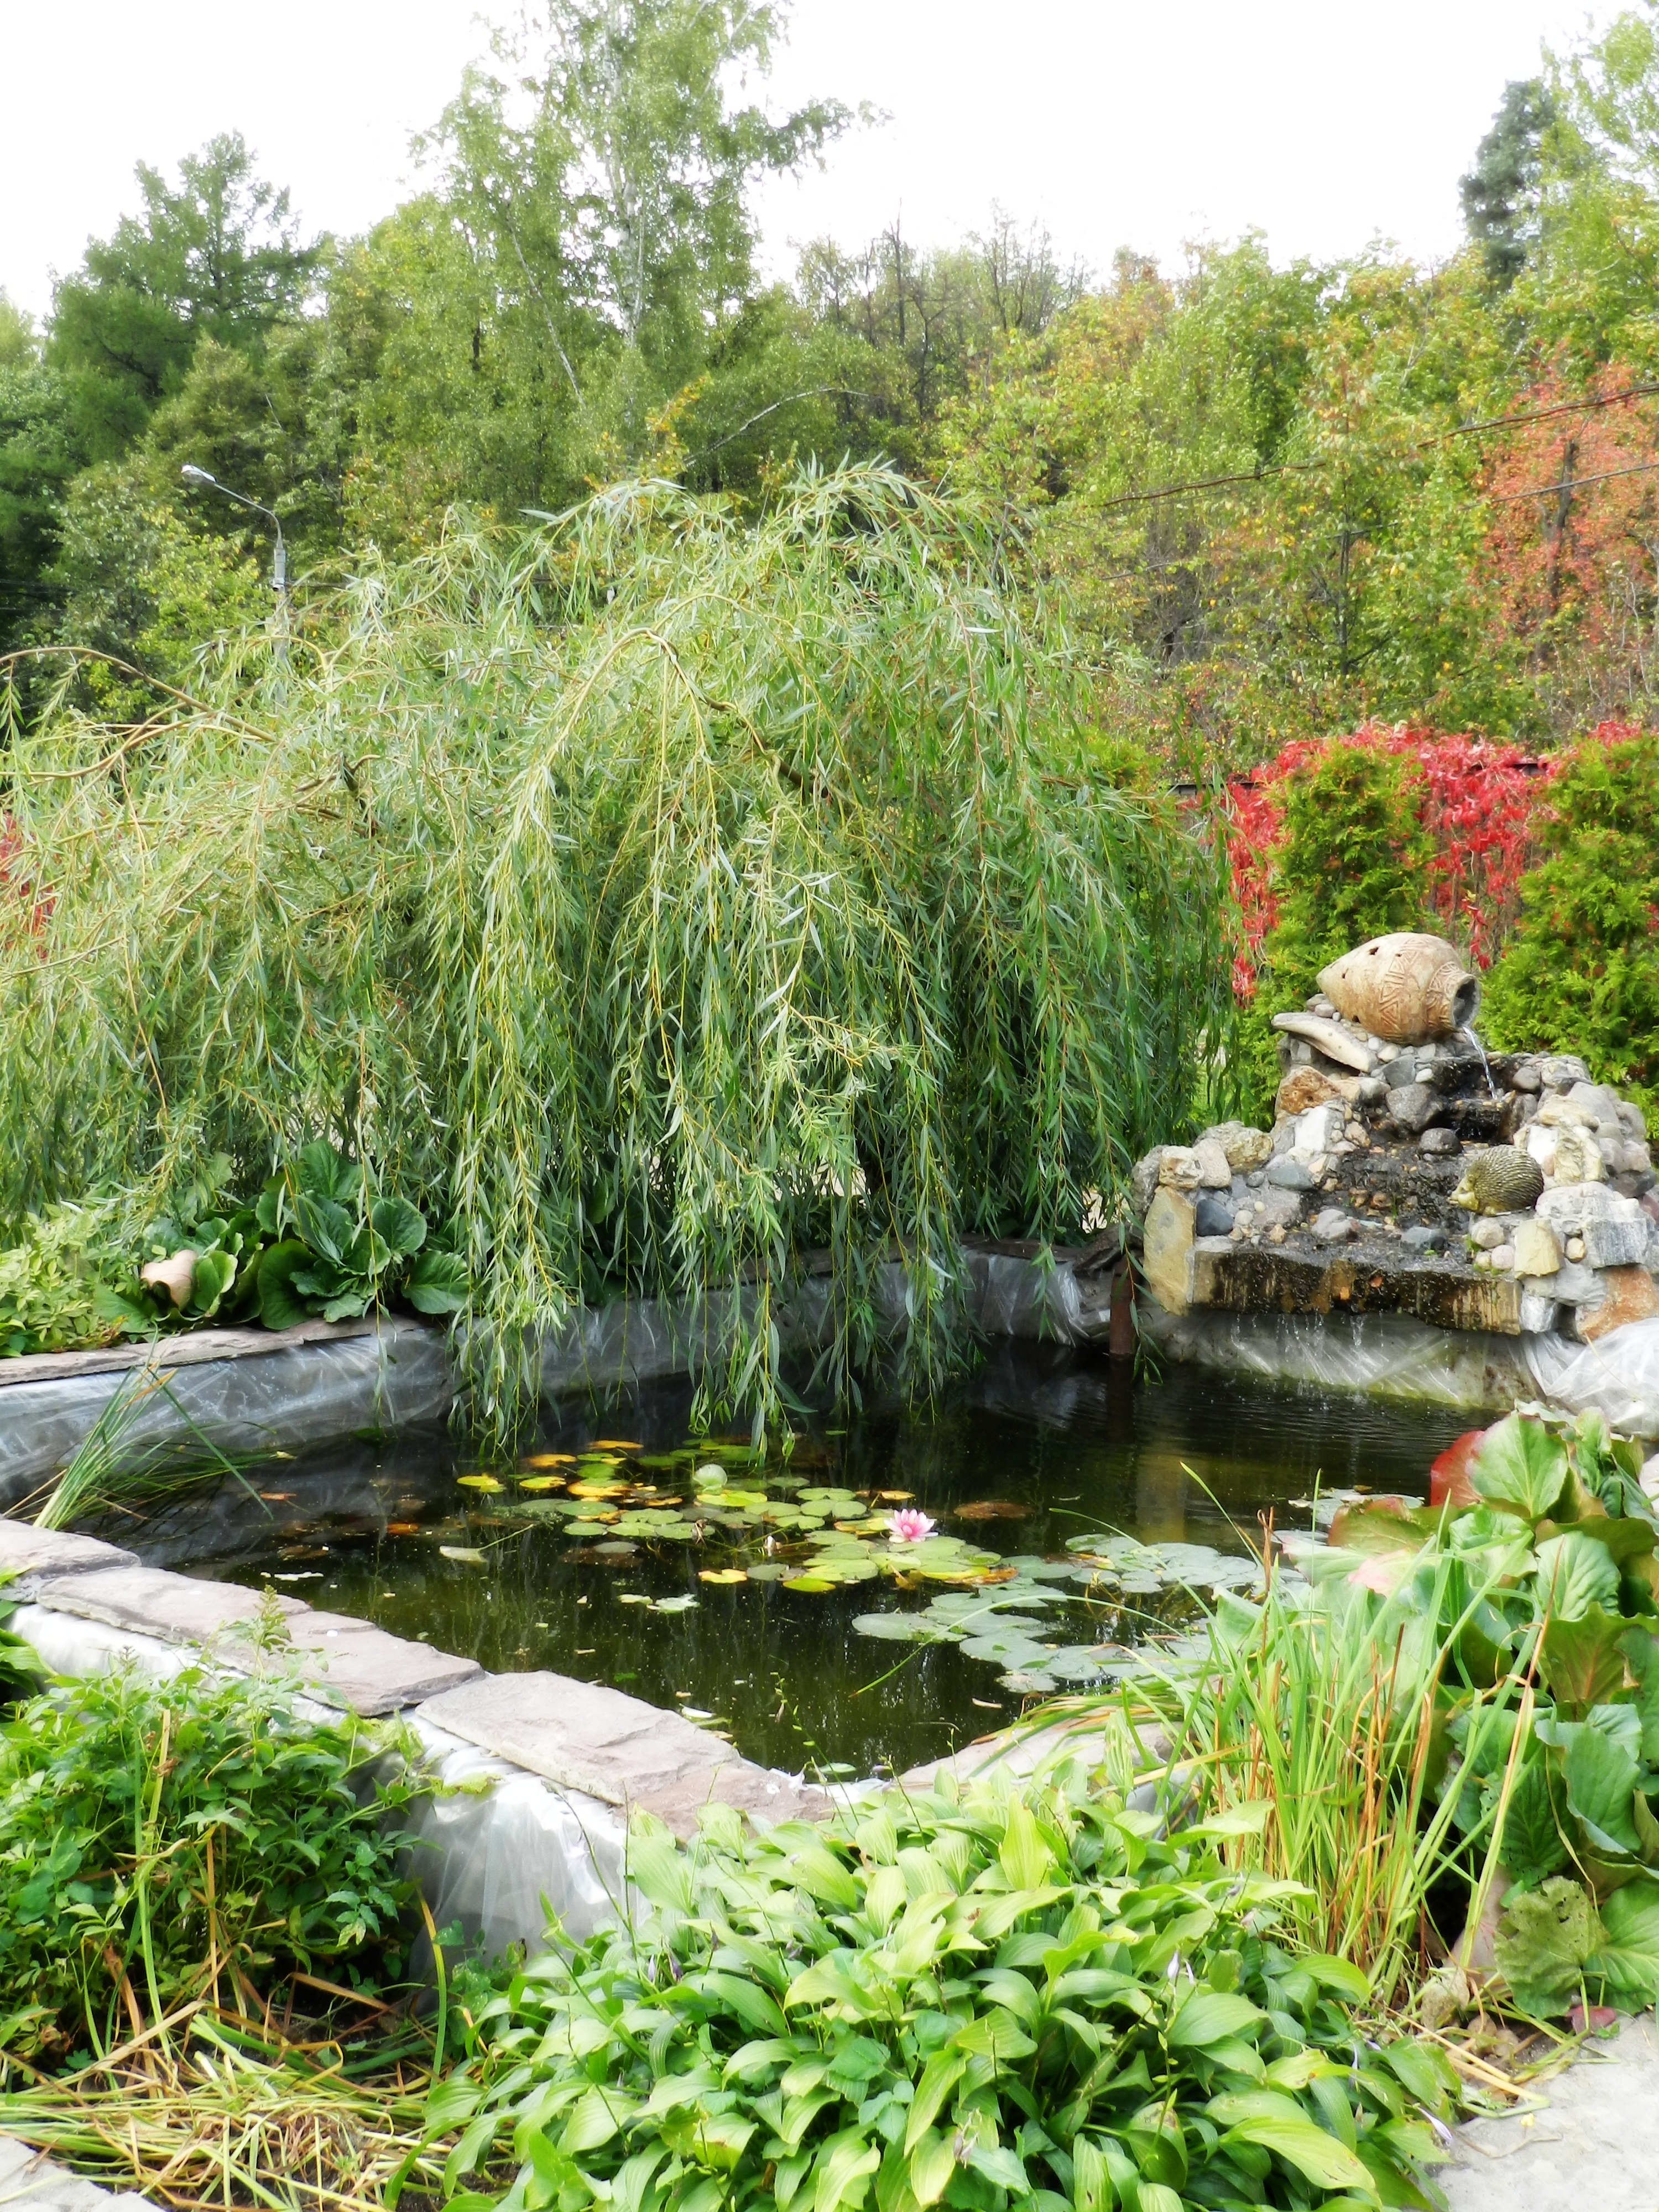
nature, lawn, flower, pond, stream, backyard, botany, garden, body of water, willow, landscaping, vegetation, shrub, fountain, botanical garden, water feature, watercourse, fish pond, landscape architect